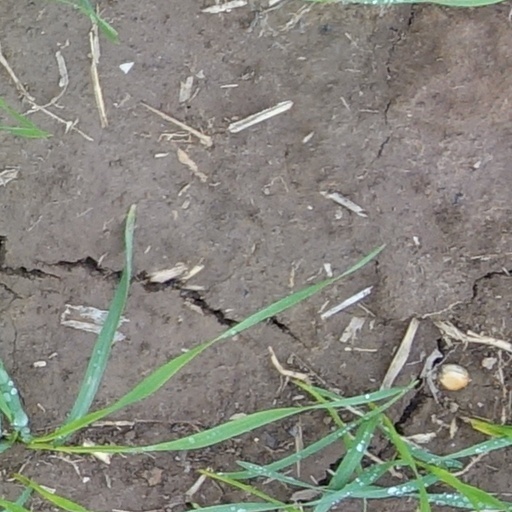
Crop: wheat